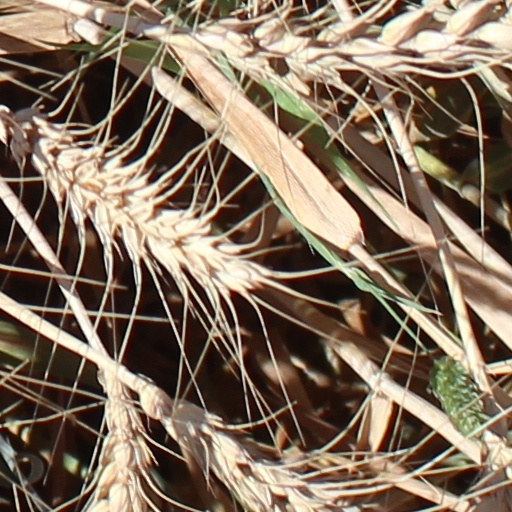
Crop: wheat